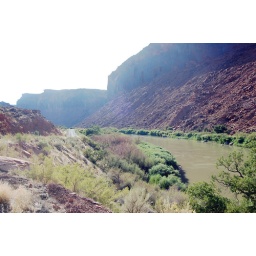
by river road